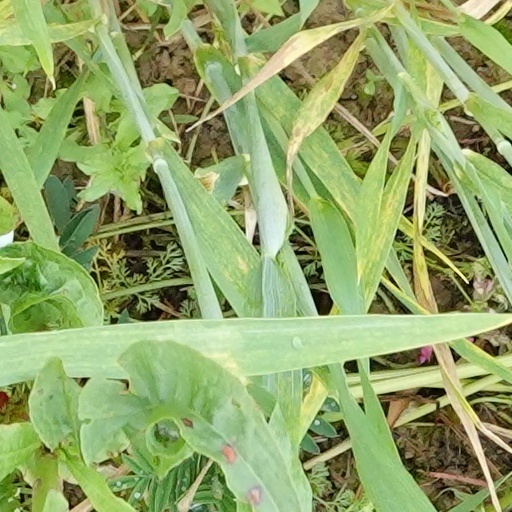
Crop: wheat